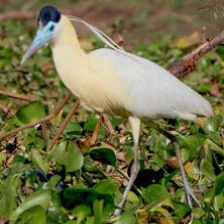
Species: CAPPED HERON
Scientific name: PILHERODIUS PILEATUS
ImageNet parent category: little_blue_heron